Joca Vujić

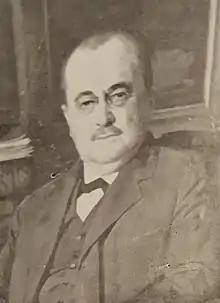
Portrait of Joca Vujić

Jovan Joca Vujić (13 July 1863 – 12 September 1934) was a Serbian art collector, socialite, bibliophile and landowner. Vujić was the owner of the first private Serbian museum, and his legacy can be found in the City Museum of Senta, Matica srpska, Belgrade University Library and Adligat.